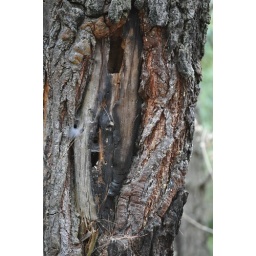
a nest for a blue bird near the new chicken pen.